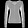
Label: Pullover